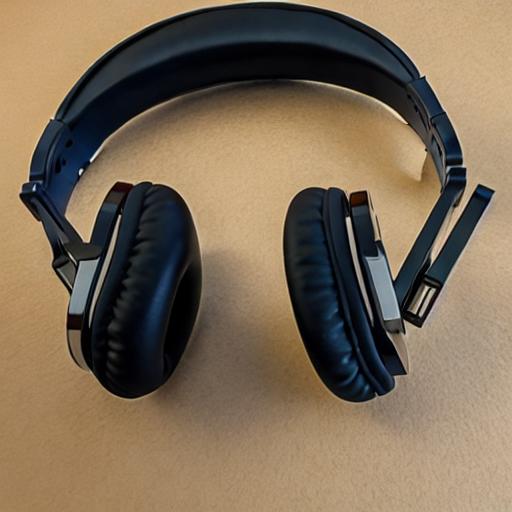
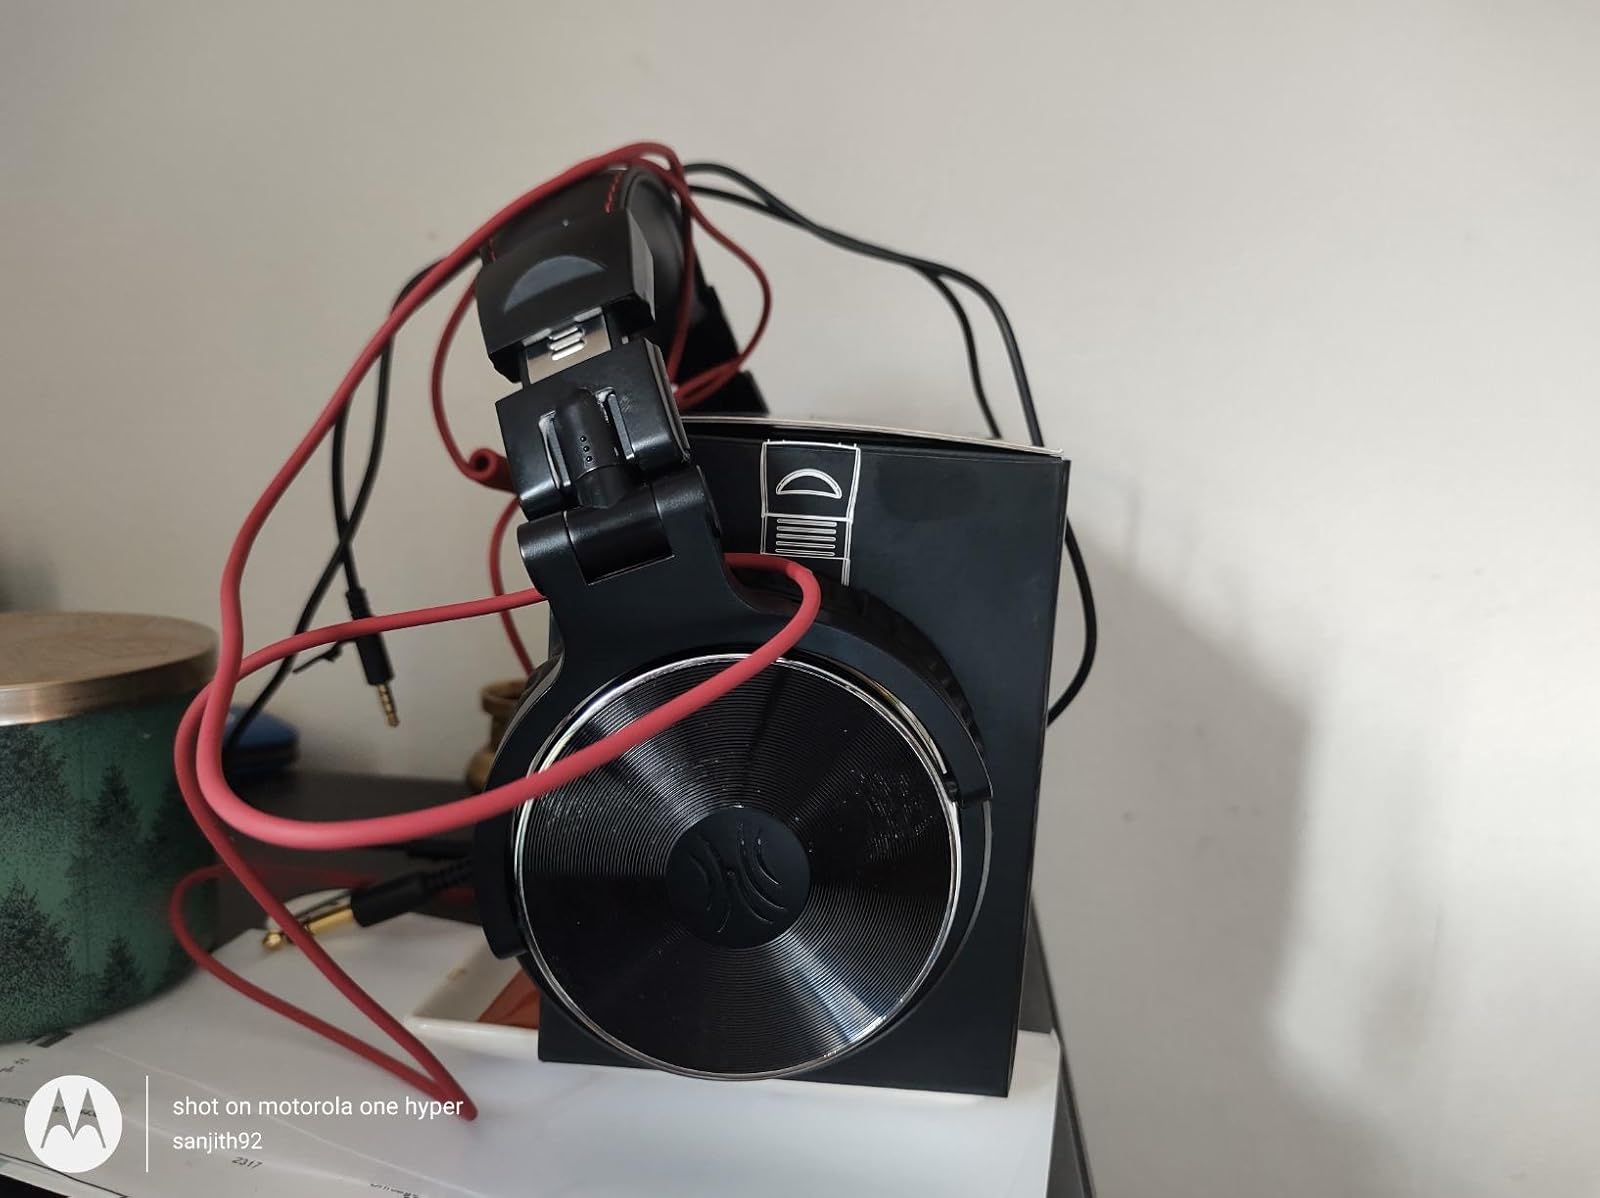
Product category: headphones
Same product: no